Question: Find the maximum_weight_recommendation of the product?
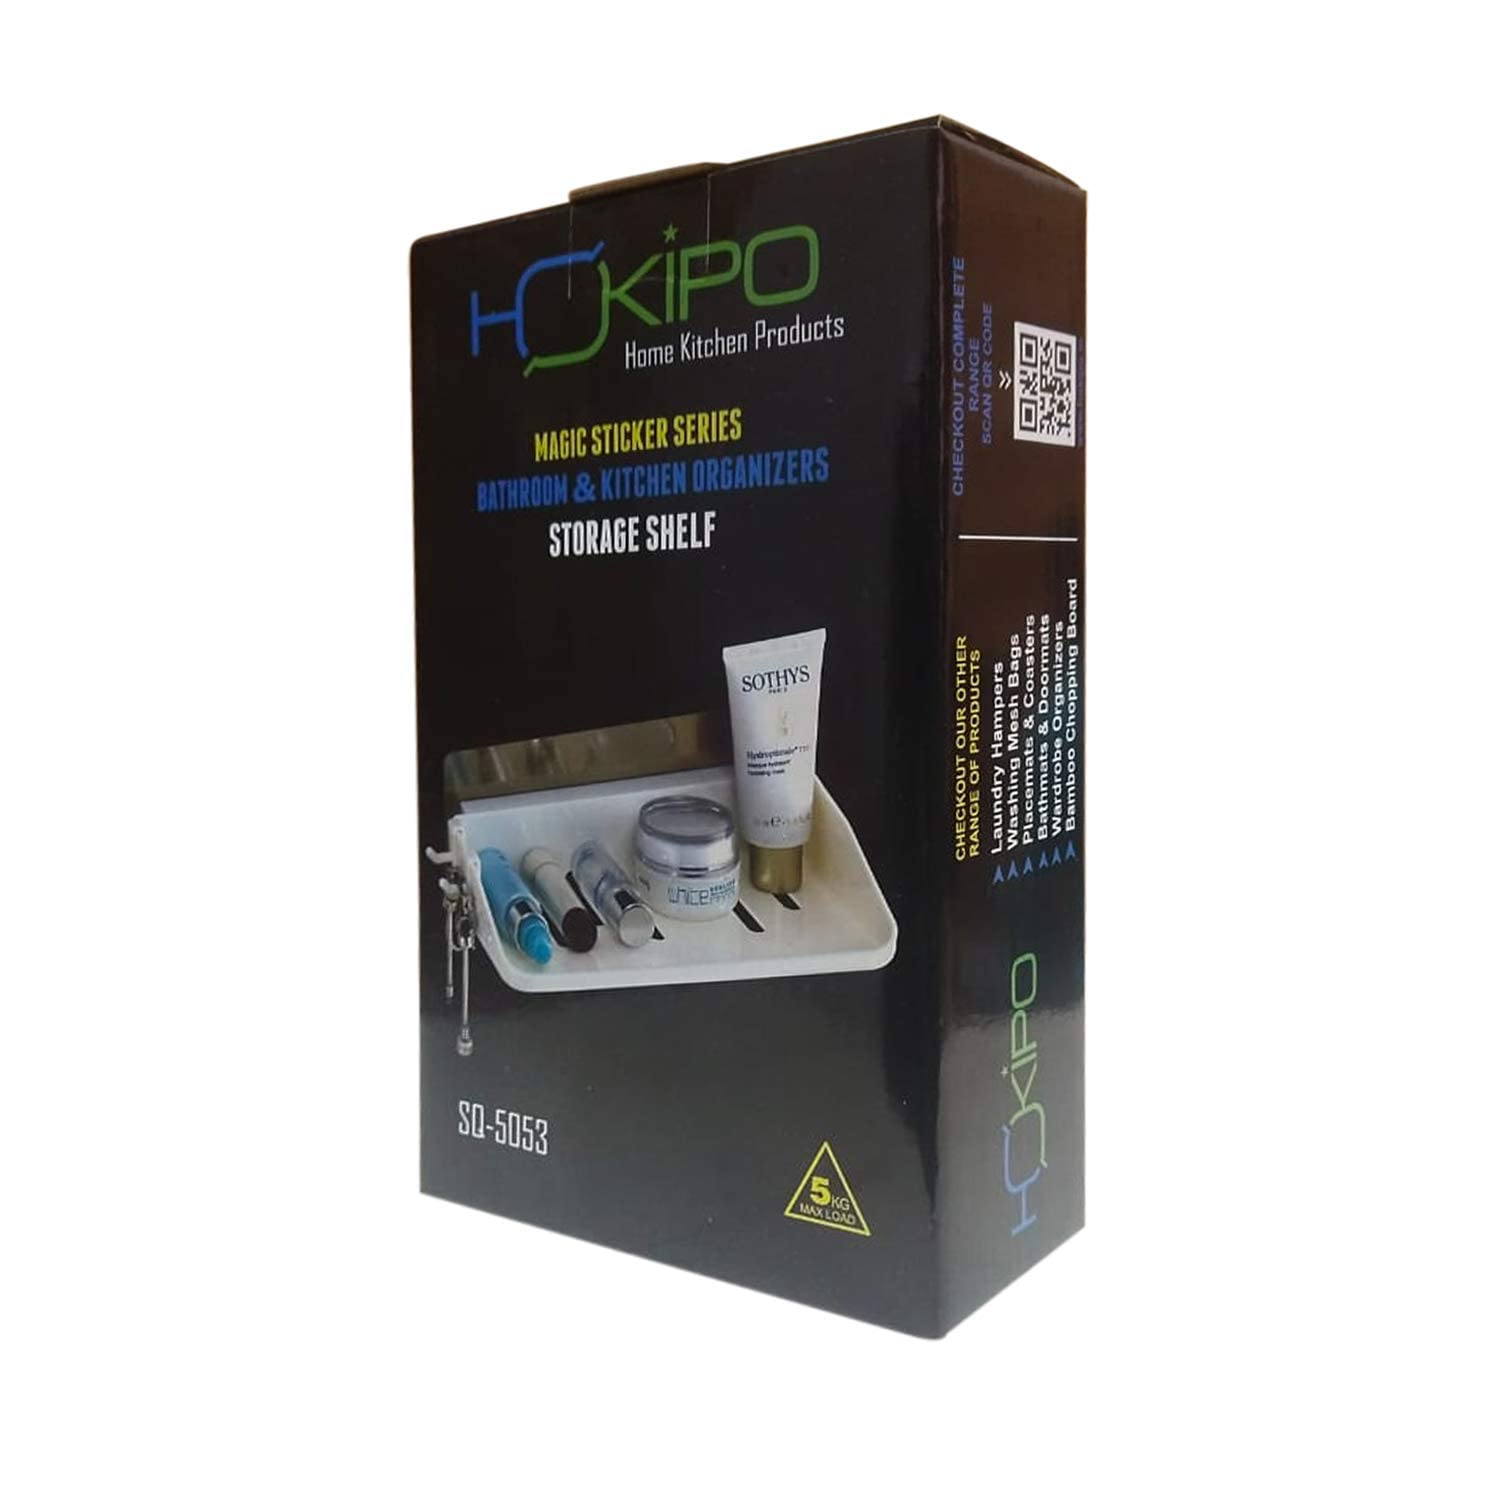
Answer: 5.0 kilogram